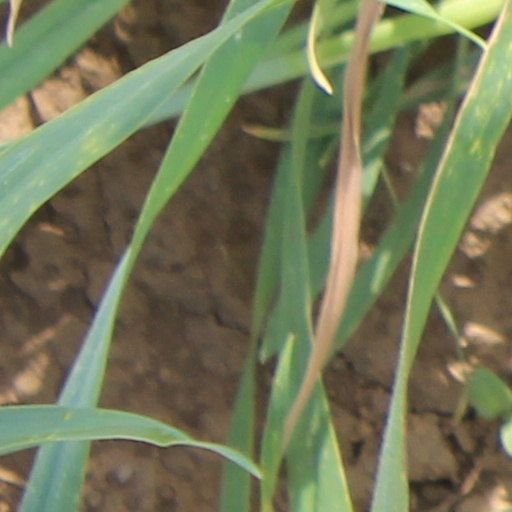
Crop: wheat